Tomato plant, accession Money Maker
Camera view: tilt-top (135 deg); turntable rotation: 60 degrees
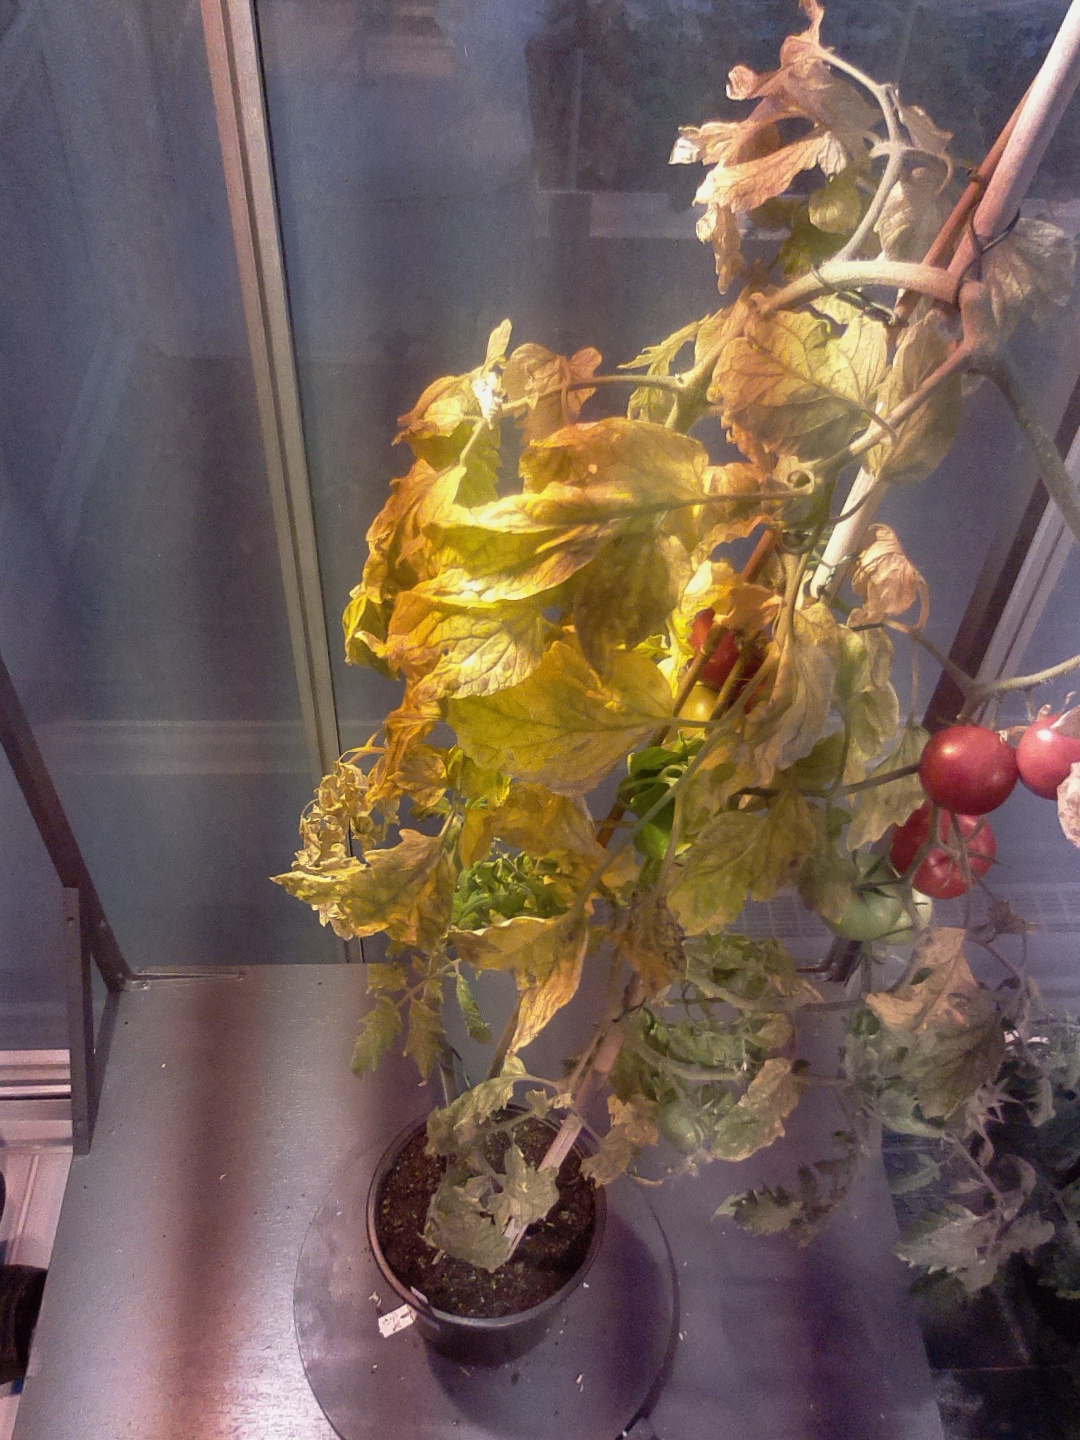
BBCH growth stage 86: 60%-70% of fruits show typical fully ripe color